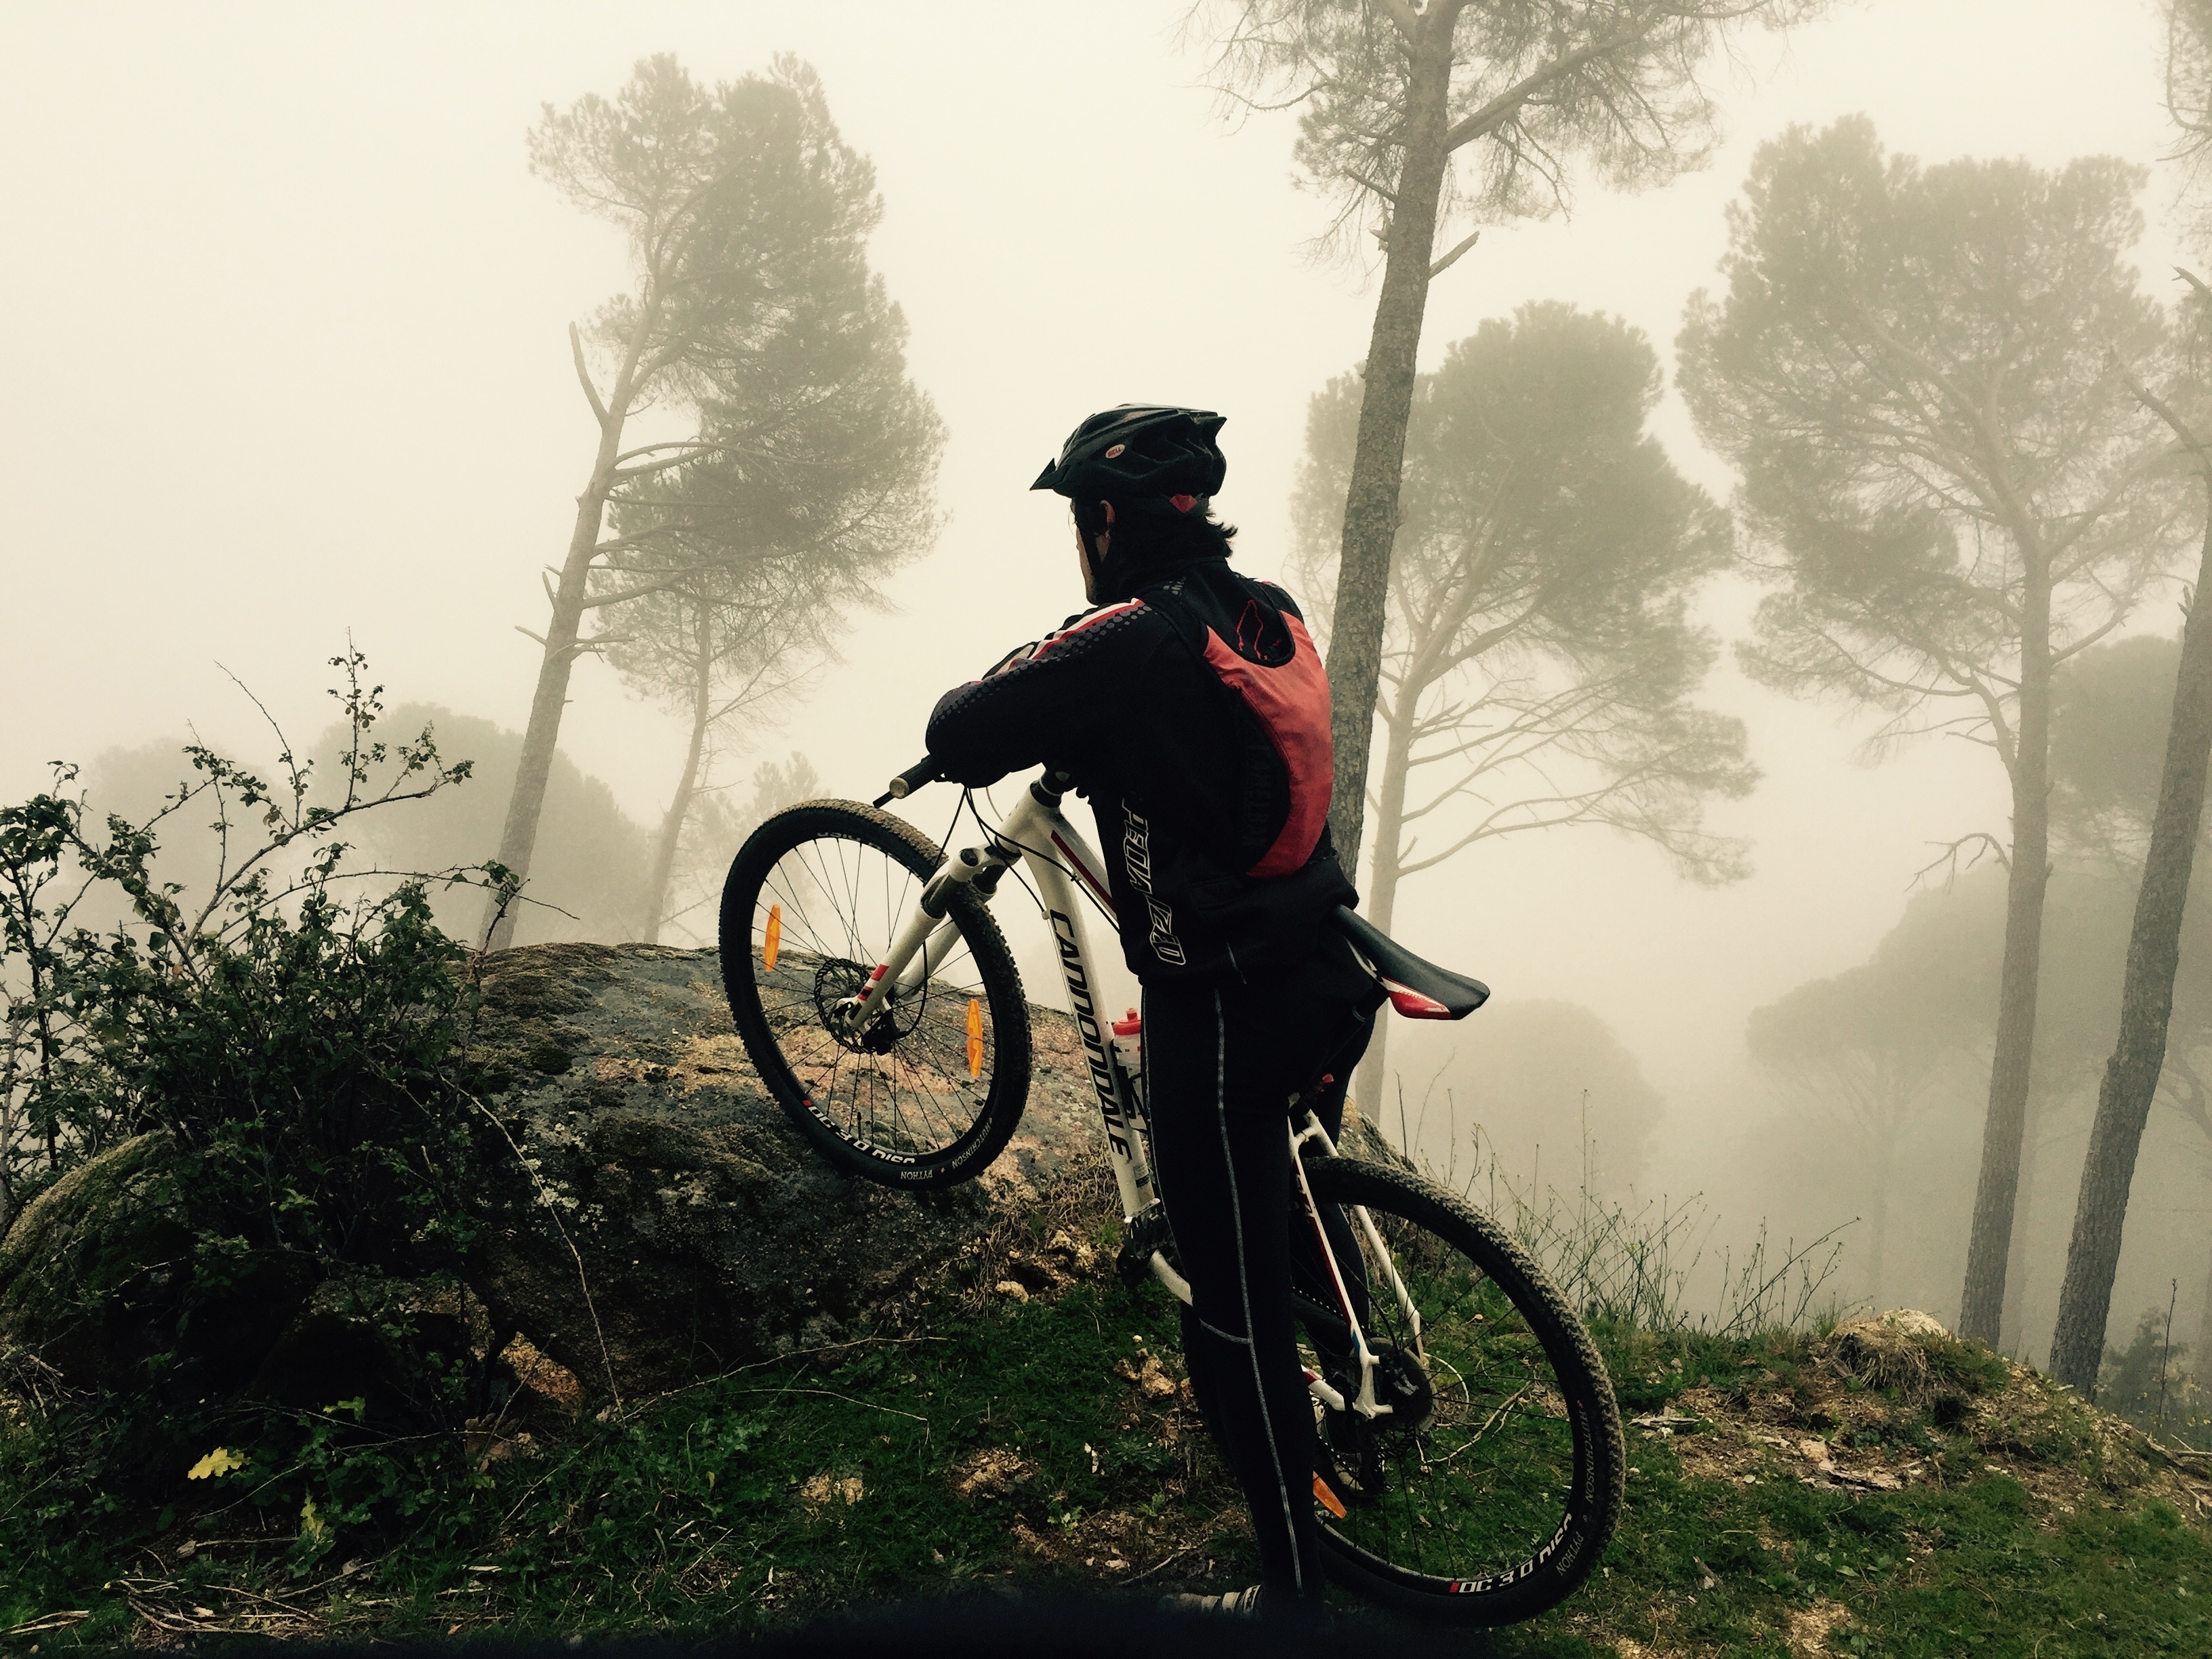
bicycle, vehicle, extreme sport, sports equipment, mountain bike, cycling, sports, freeride, mountain biking, road cycling, cycle sport, cyclo cross, downhill mountain biking